Under the Window

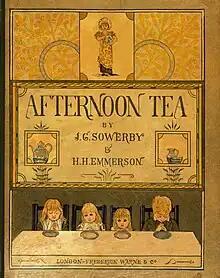
Cover of "Afternoon Tea" (1880)

Within weeks of publication of "Under the Window", several imitations appeared, frustrating Greenaway. Most notable of them was a children's book called "Afternoon Tea: a book of new rhymes for children" by John G. Sowerby and Henry Hetherington Emmerson published by the rival firm Frederick Warne which Greenaway regarded as a "blatant piracy." Edmund Evans too shared Greenaway's frustration, writing in his "Reminiscences":